Gregor Razumovsky (activist)

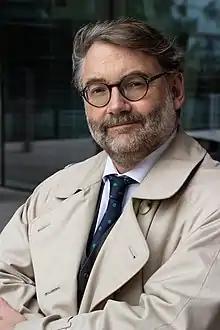

Gregor Rozumovsky, also known as Hryhorii Rozumovskyi (born 3 March 1965, Giessen, Germany) is an Austrian historian, political, public and cultural figure of Ukrainian descent, count. President of the Club for European Understanding and Communication in Vienna (2020), honorary member of the Galician Music Society (2020).